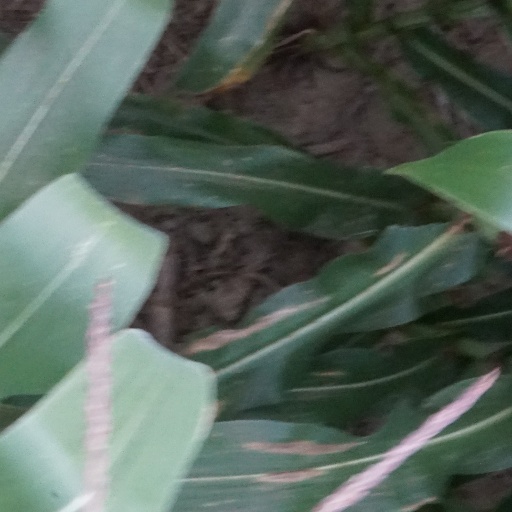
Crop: maize; corn